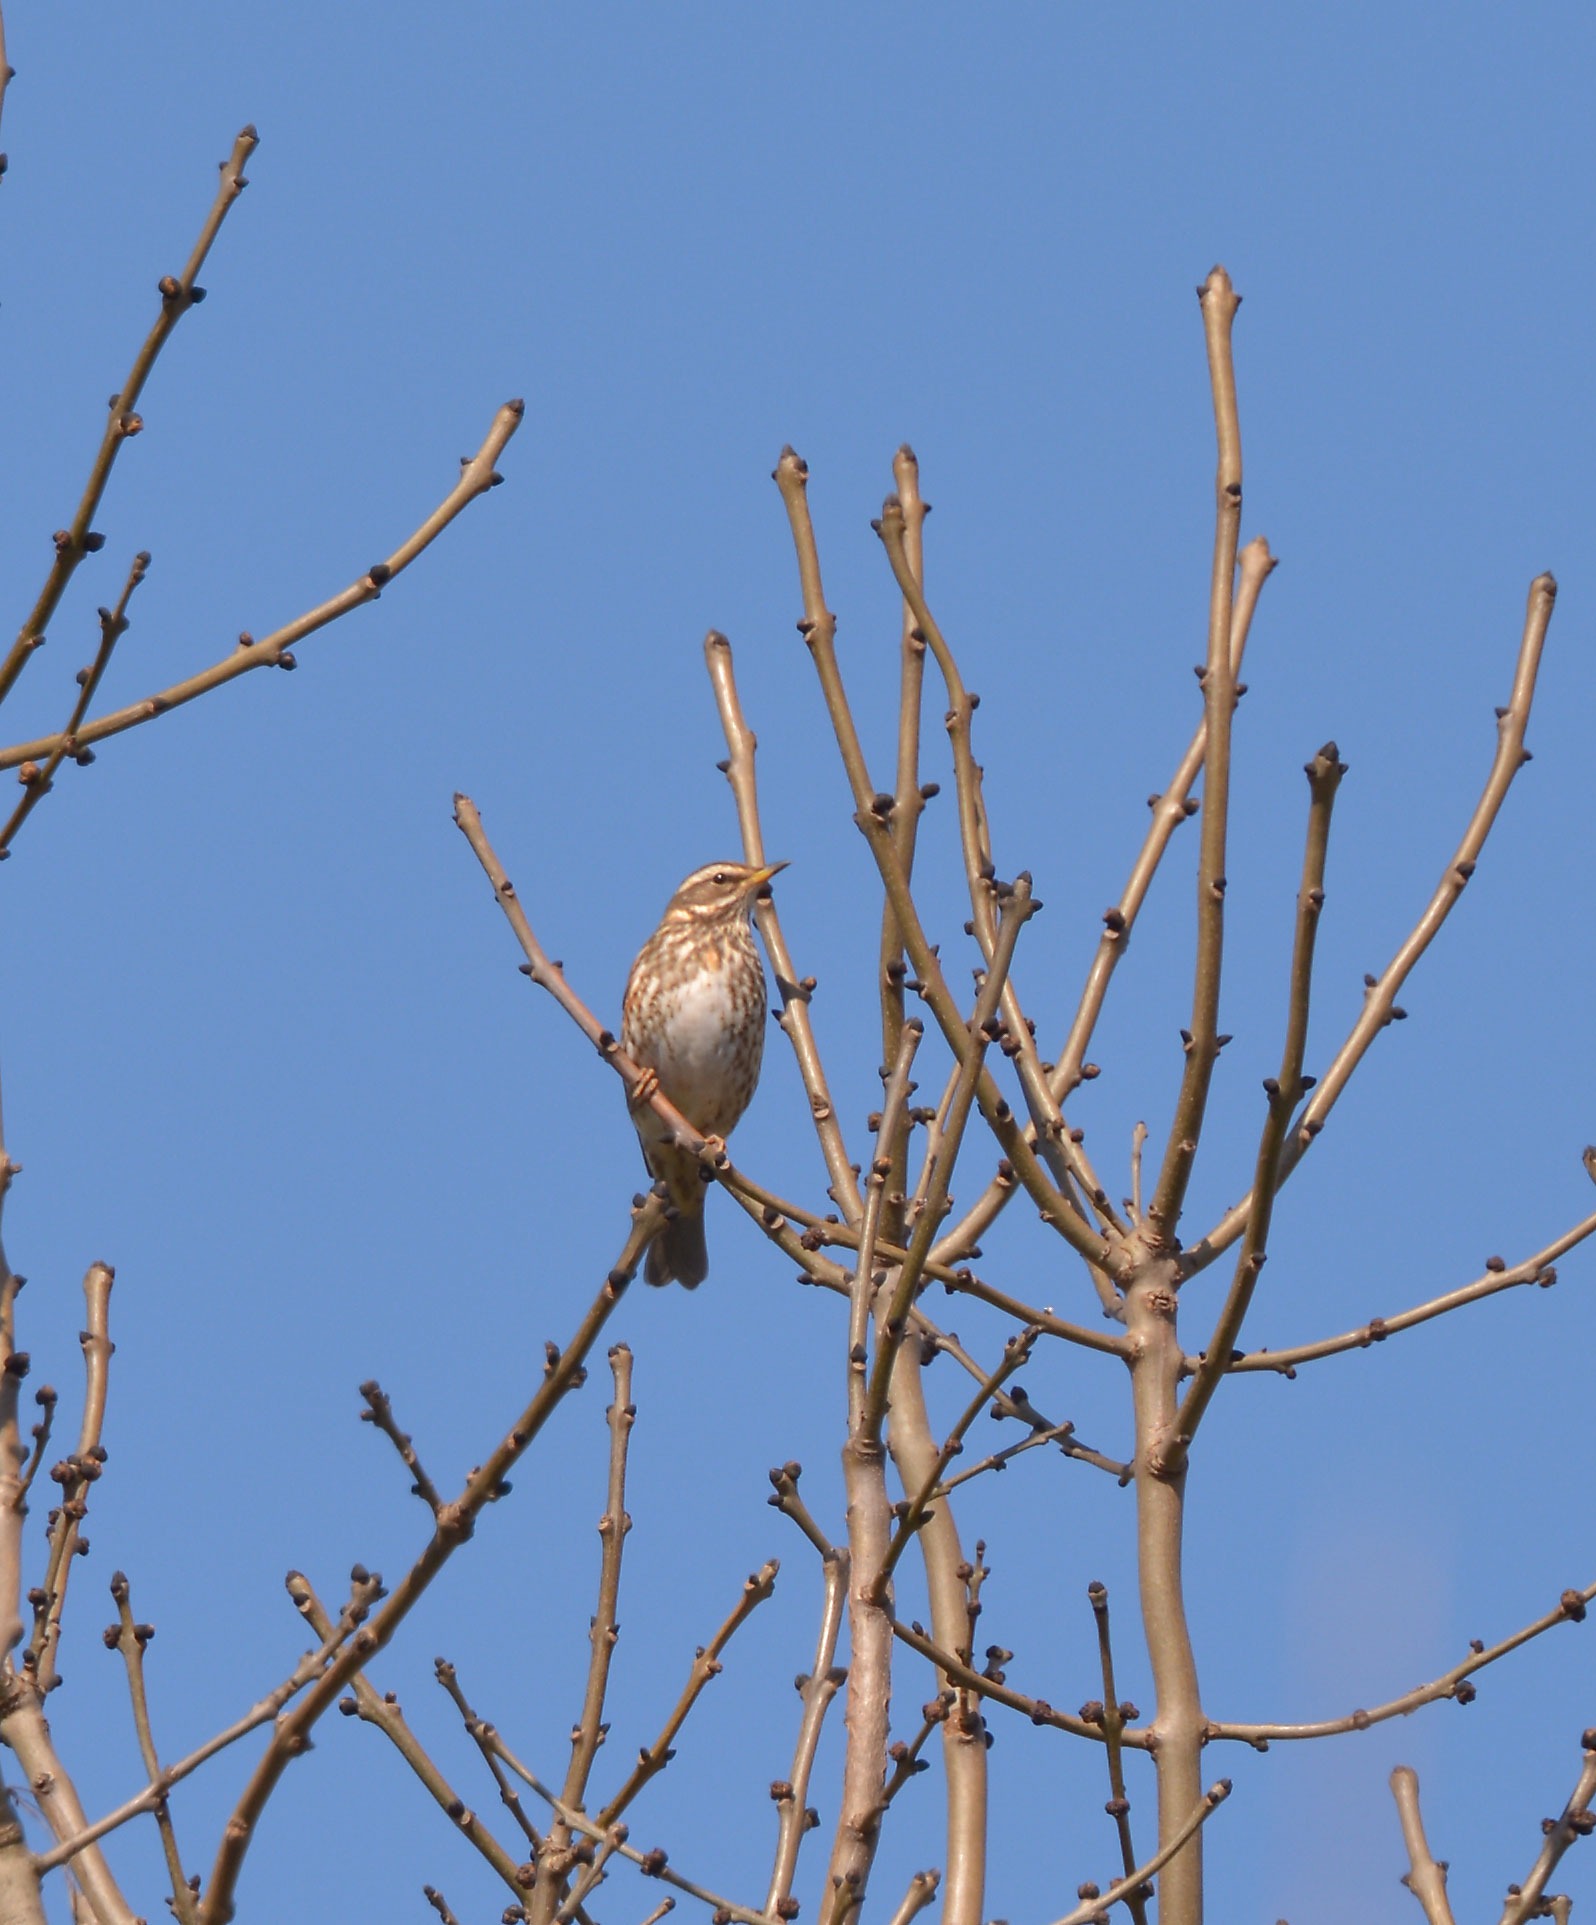
nature, branch, bird, flower, animal, female, wildlife, feather, fauna, twig, vertebrate, beauty, elegant, blackbird, pride, perching bird